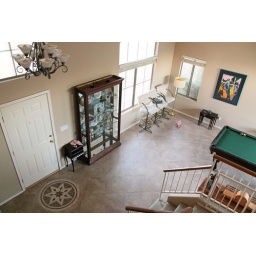
New floor at Sheri's house was installed in December of 2009.